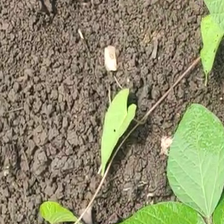
Weed species: Obscure_morning _glory(Ipomoea obscura)